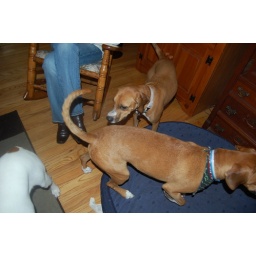
Foreground - Tigger, Vixen on the left (she's the white one) and Mocha by the rocking chair